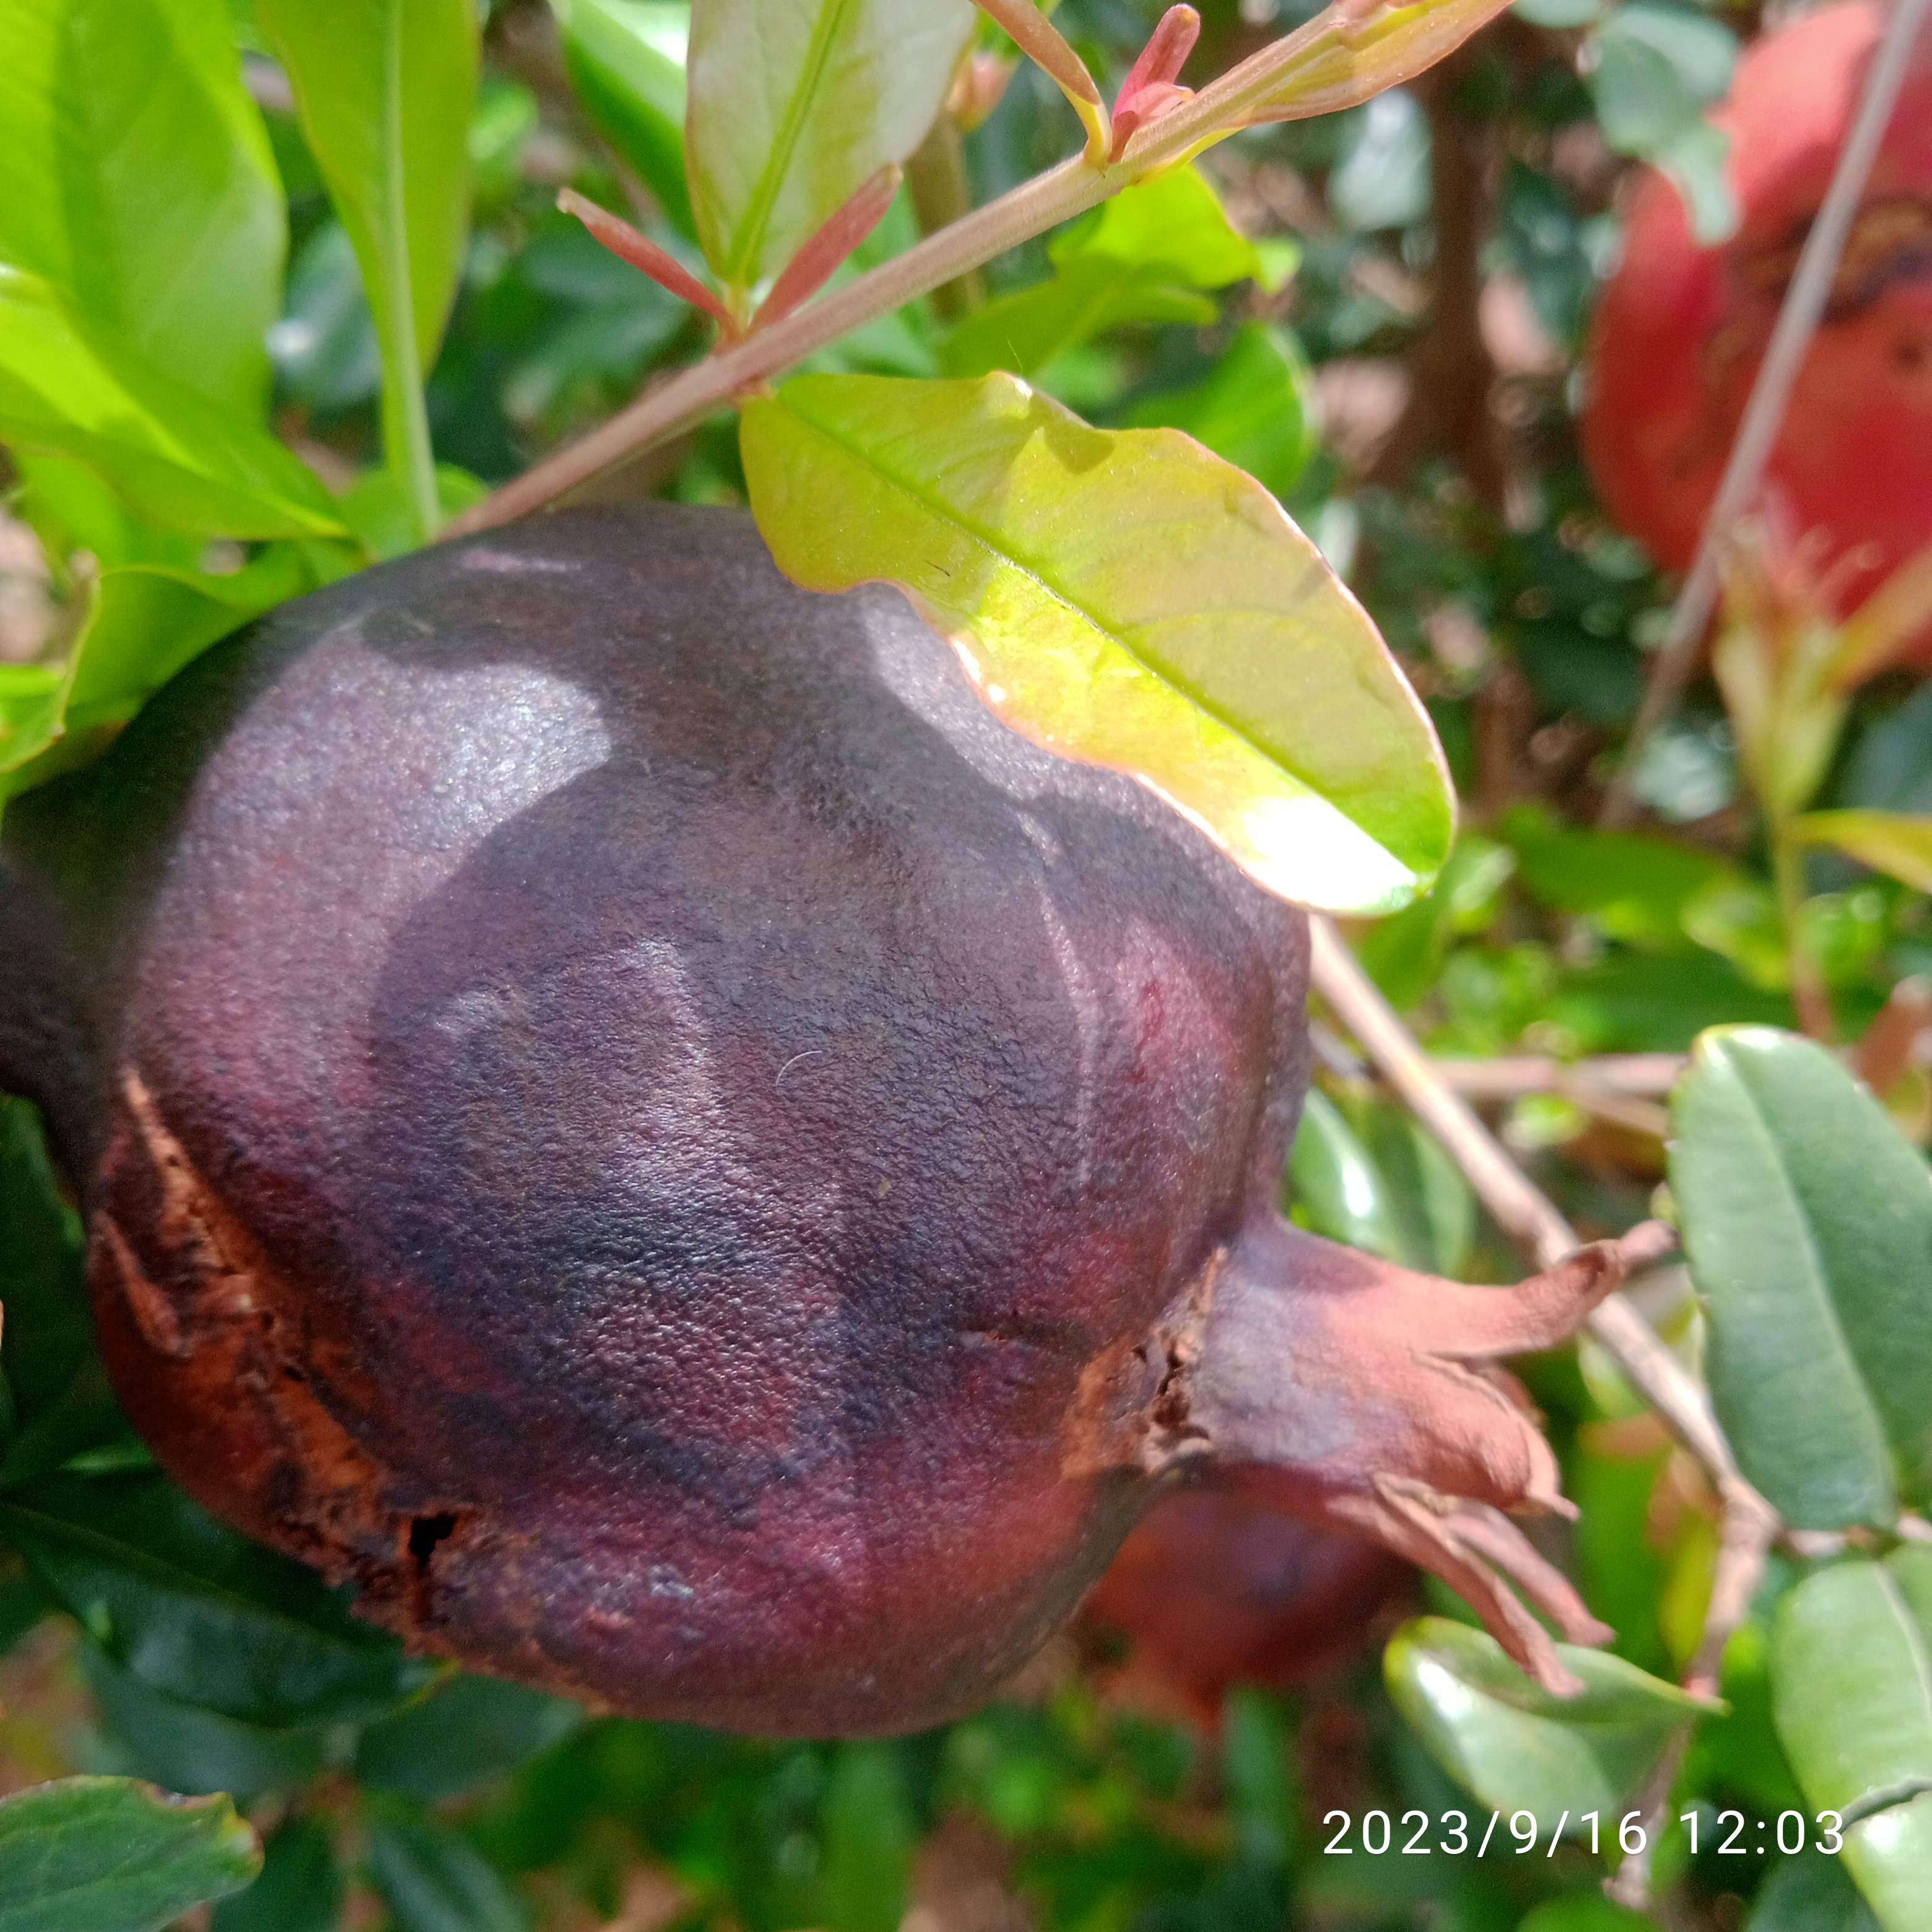
Label: Alternaria